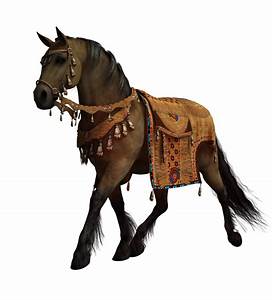
Label: cavallo